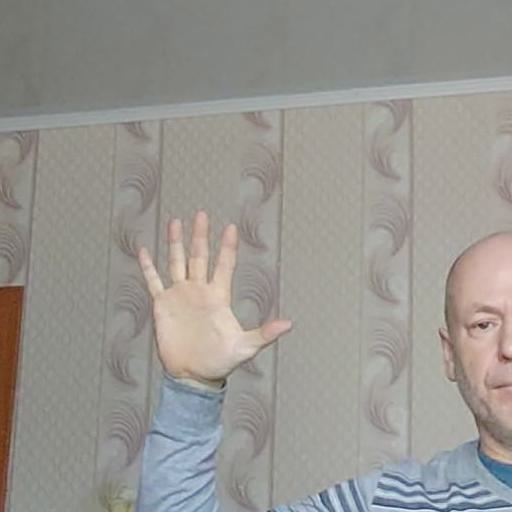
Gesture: palm